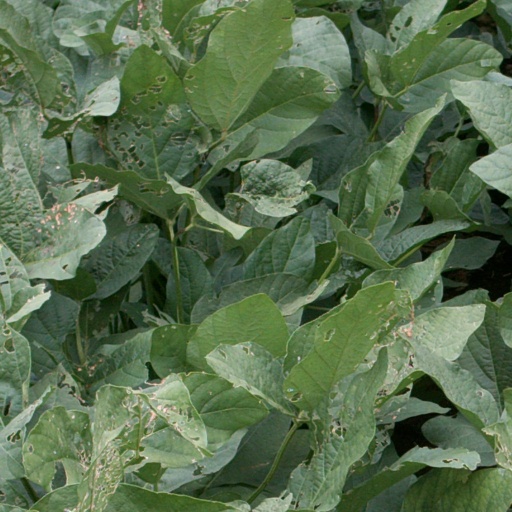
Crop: soybean